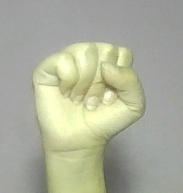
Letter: saad